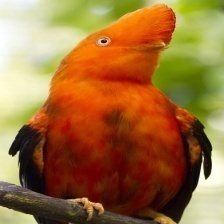
Species: COCK OF THE  ROCK
Scientific name: RUPICOLA